Stafford Heginbotham

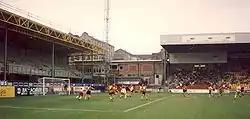
The new facilities at Bradford City's Valley Parade ground 1986

Bradford City received insurance proceeds and local government grants totalling £7 million in today's terms to rebuild facilities. Before the disaster the club, which had been seeking to comply with grant-issuing bodies in order to secure funding, had carried out some safety work on the stand after Heginbotham was warned by the local authority of the danger of a cigarette falling through the flooring and igniting rubbish. An article by Paul Foot in the "Daily Mirror" catalogued five previous fires at businesses owned by or linked to Heginbotham, and suggested that in view of his previous experience it was odd that he had failed to act on the fire officers' warnings. Heginbotham threatened to sue, and Foot dropped the story. In the aftermath of the Bradford deaths Heginbotham's reputation for deliberately setting fires received little or no mention in the local press, despite an accusatory graffiti campaign targeting his businesses.